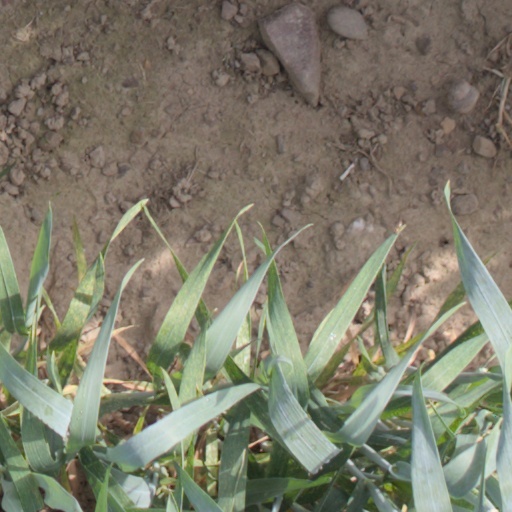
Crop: wheat